J Smooth

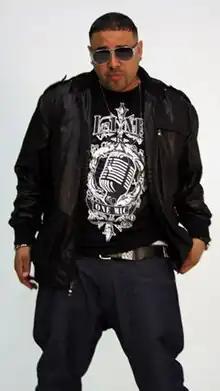

J Smooth, is an American rapper, music video director and hip hop producer from Los Angeles, California. His musical career began in 2006 when he released a mixtape (CD) which primarily included remixes of popular songs at the time and freestyles over existing beats. This started to get him attention in the South Bay (San Pedro, Carson, Long beach) and Los Angeles area. In the same year he landed a spot on the Wilmer Valderama executive produced show on MTV Yo Momma which gave him more exposure and he was given an opening act spot for Pitbull. From there, he landed a headlining spot for the Feria Agostina Nicaragüense (aka Los Angeles Nicaraguan Festival), which continued to open doors for him–leading to performances for the Puerto Rican Festival, Colombian Festival, Salvadorian Festival, Guatemalan Festival, Bolivian Festival and Central American Festival, all in California. From there he was invited to Miami, Florida for the Expo Nica (aka Nicaraguan Festival) and Orange Festival in Orlando, Florida.